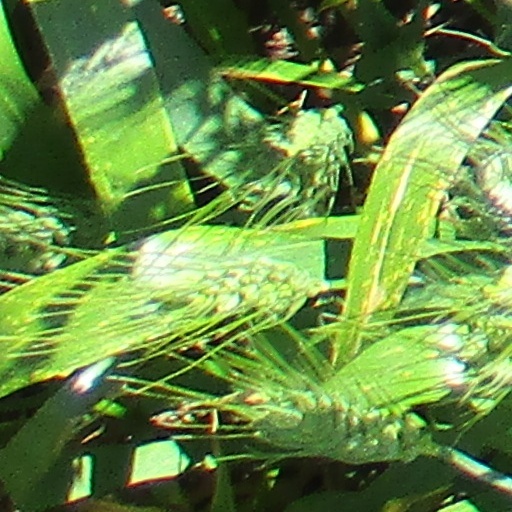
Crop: wheat